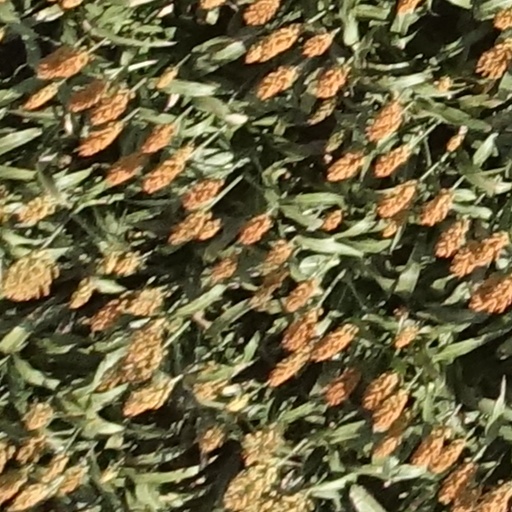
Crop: sorghum